Question: What is under the train?
Tambaya: Menene a ƙasan jirgin ƙasan?
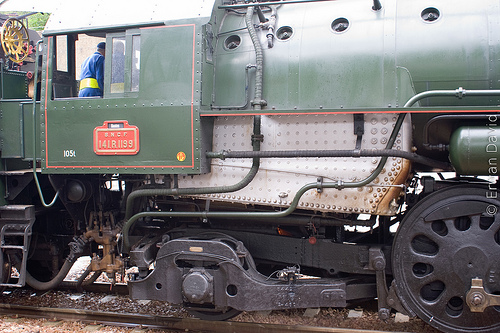
Answer: Tracks.
Amsa: Titin jirgin ƙasa.